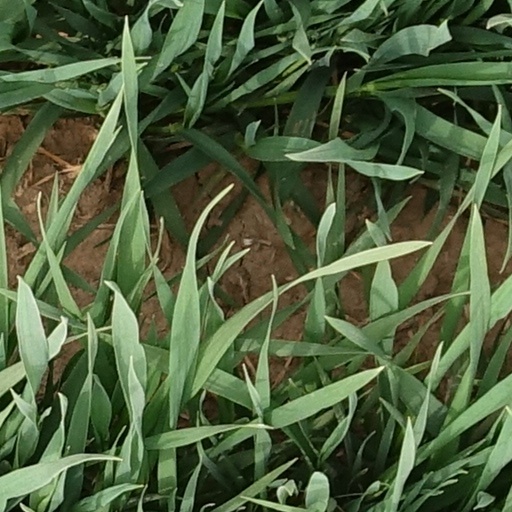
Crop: wheat